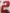
Number: 2